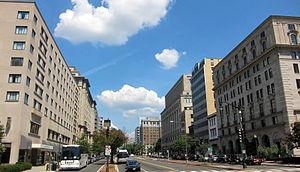
K Street est une des principales avenues de Washington, la capitale fédérale des États-Unis, connue comme le centre de nombreux think tanks, lobbyistes, et groupes de défense. Dans le discours politique américain, « K Street » est devenu une métonymie pour désigner l'activité du lobbying à Washington car beaucoup de sociétés de lobbying étaient traditionnellement situées dans la section du Northwest Washington qui allait de Georgetown jusqu'à une portion du centre-ville de Washington. Cependant depuis la fin des années 1980, plusieurs des plus grandes entreprises de lobbying ont déménagé et en 2012, une seule parmi les 20 plus importantes de ces entreprises était encore localisée à K Street.